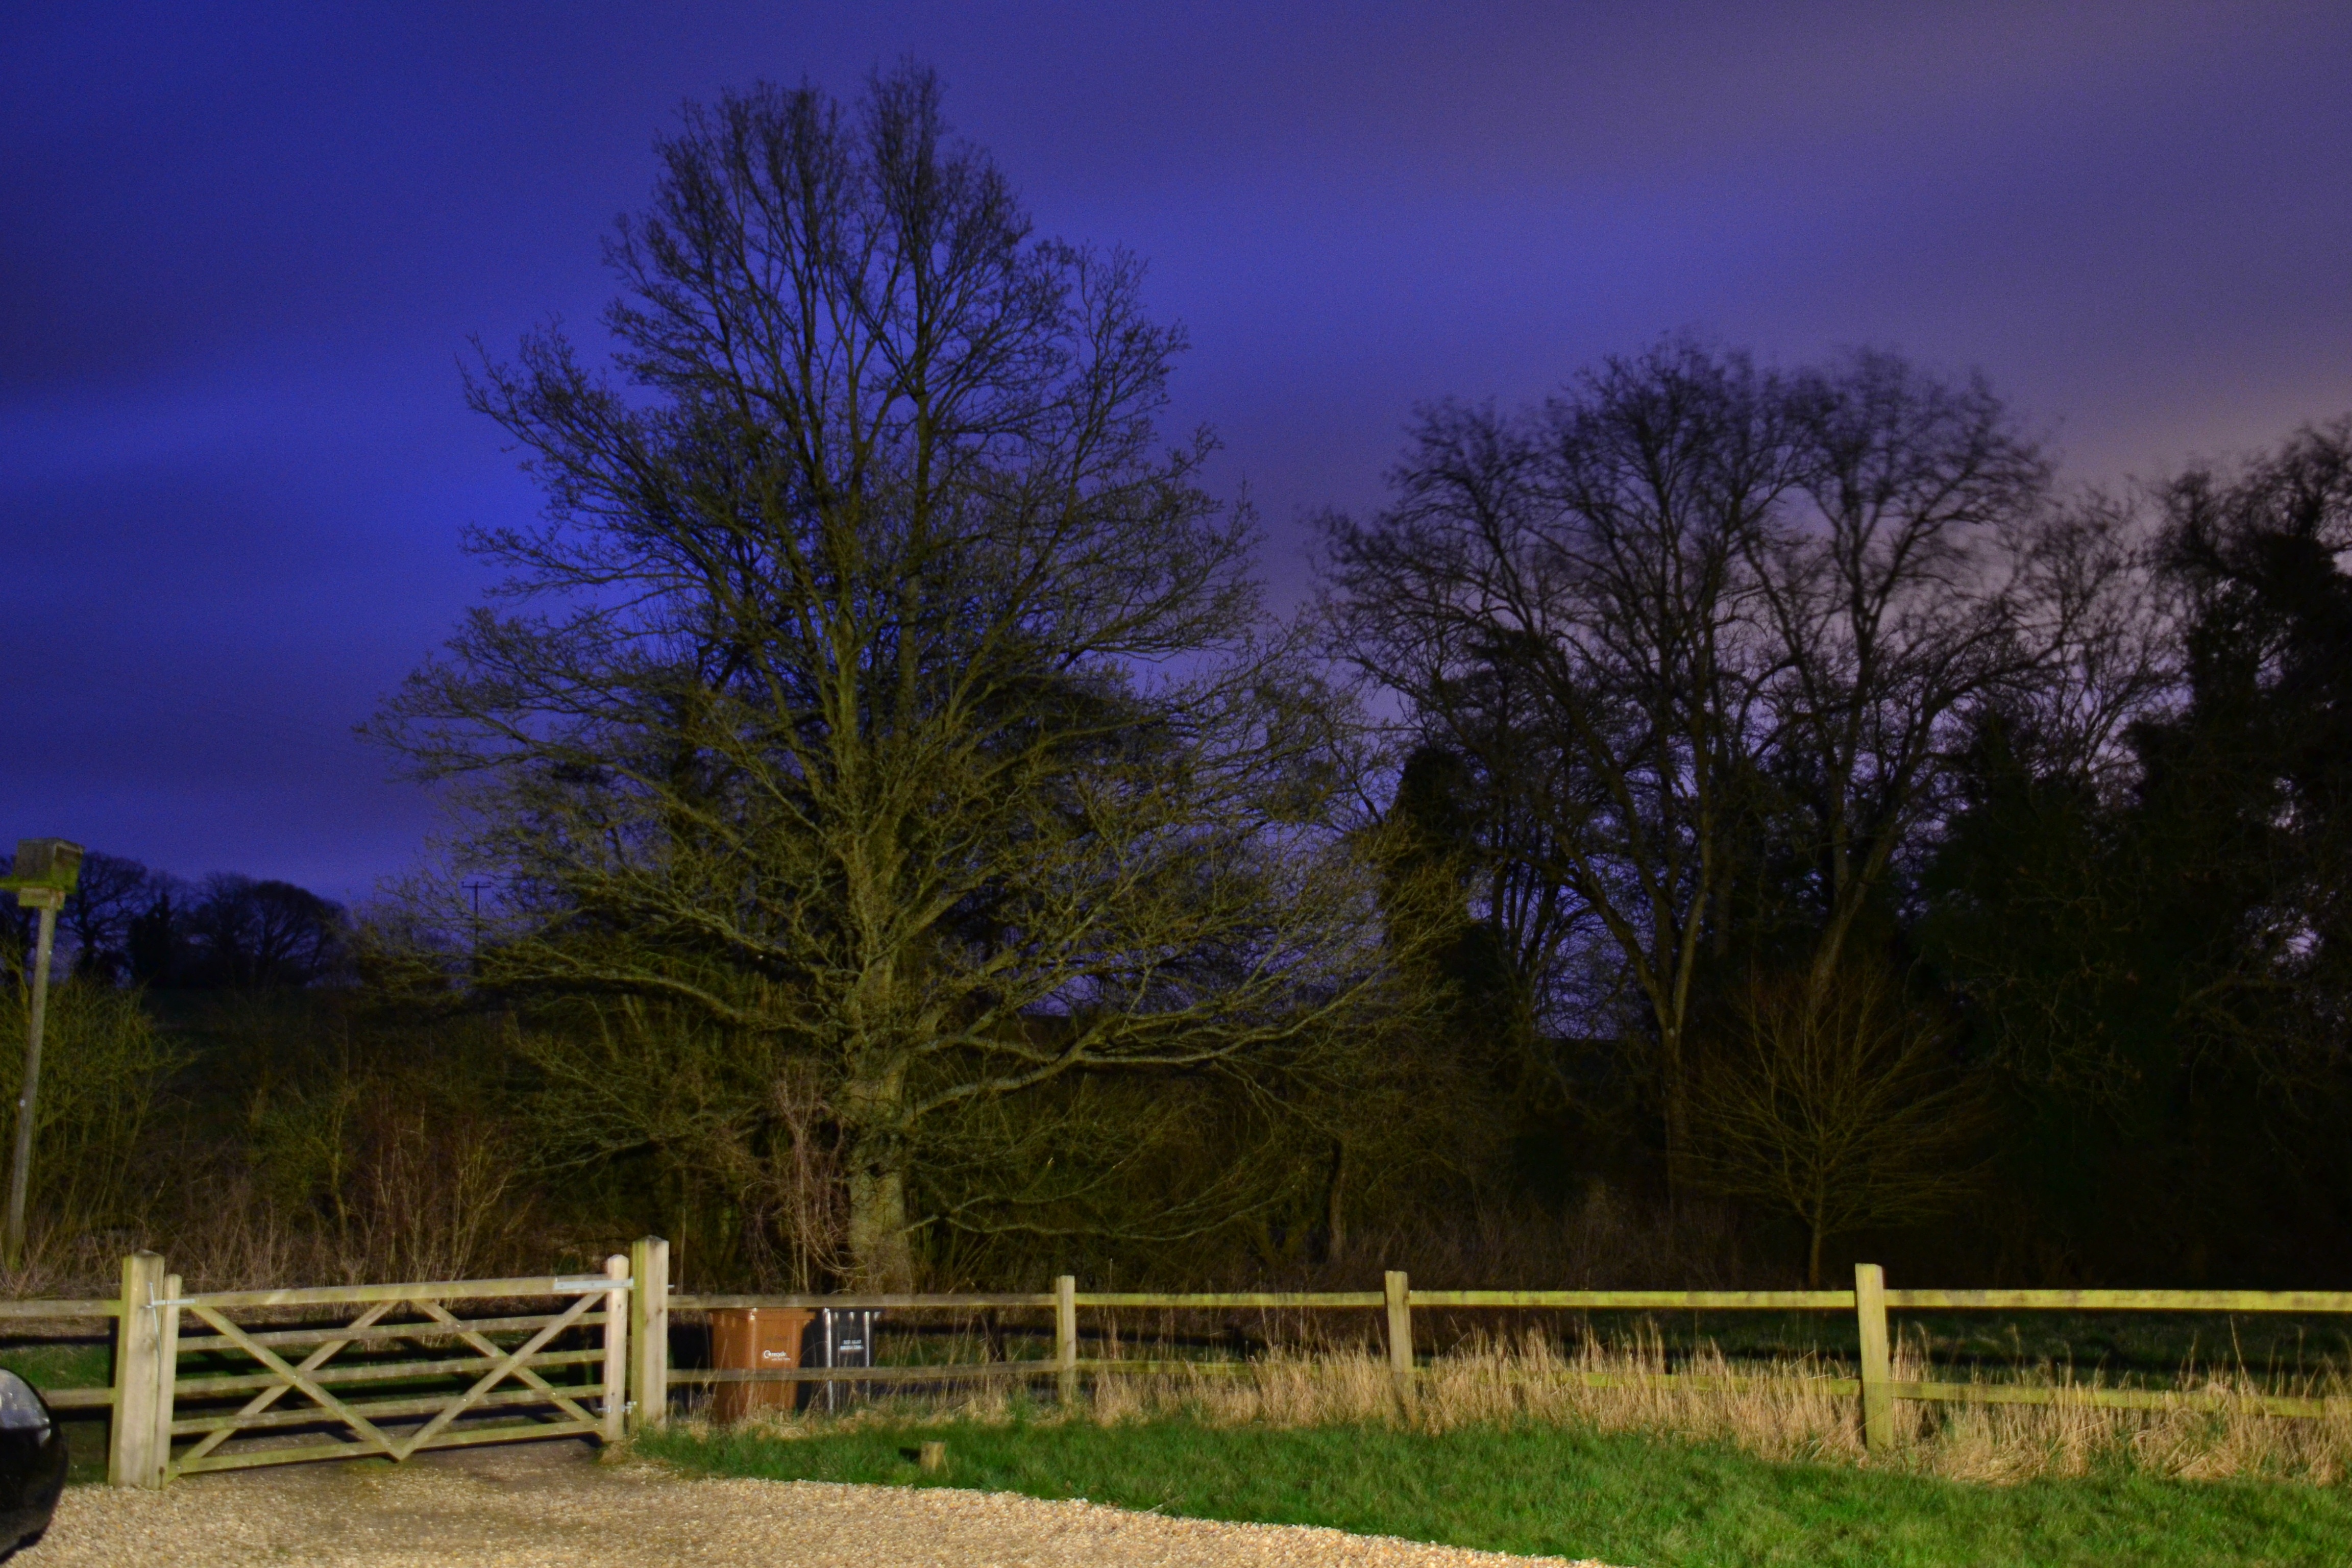
landscape, tree, nature, grass, sky, night, lawn, meadow, morning, flower, country, dark, dusk, evening, holiday, trees, woodland, woody plant